Sons of the Never Wrong

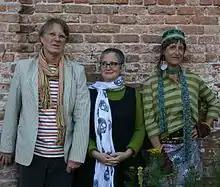
Sons of the Never Wrong

The Sons of the Never Wrong is a Chicago-based singer/songwriter folk music trio founded in 1992. The current band members are Bruce Roper, Deborah Maris Lader (since 1998), and Sue Demel.